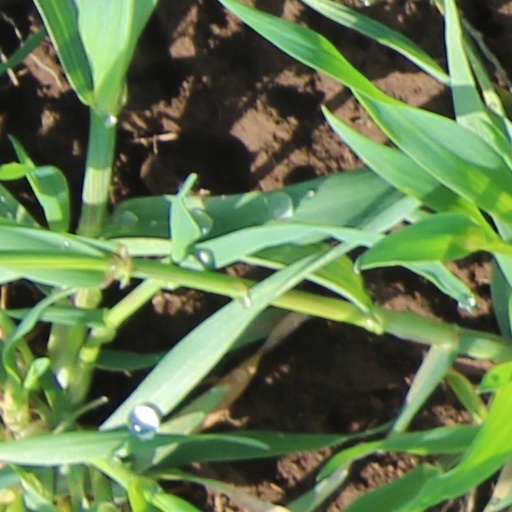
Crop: wheat